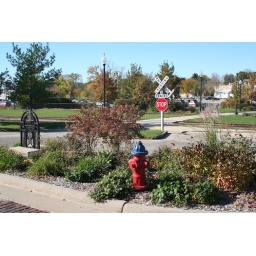
A very colorful entrance to a very colorful park, Rotary Park, along the Rock River and the train tracks, in Jefferson, WI.